Campora San Giovanni

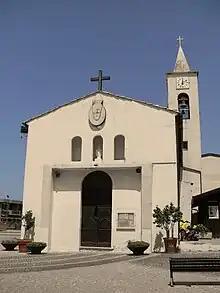
Church of San Pietro Apostolo, in a summer photo.

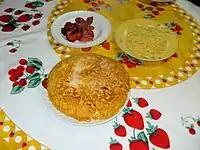
the Frittata i Carunevale

Notable local wines cultivated in the region include the tintos, as a basis of the camporese food. The most appreciated varieties are 'Savuto' and 'Gallo'.